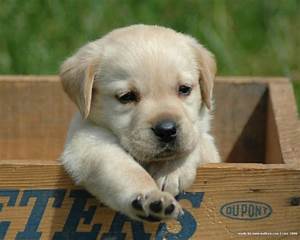
Label: dog